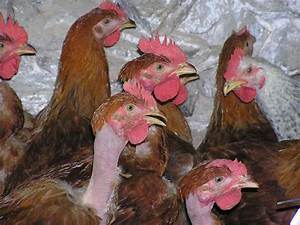
Label: gallina